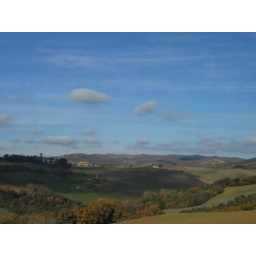
postcard weather: clear blue skies and tufts of white clouds casting dotted shadows over the rolling hills